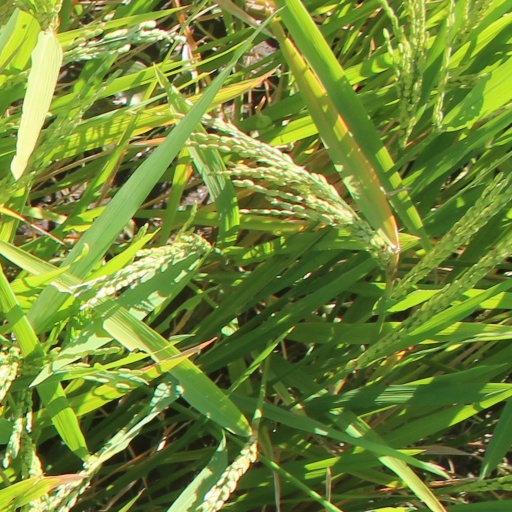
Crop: rice